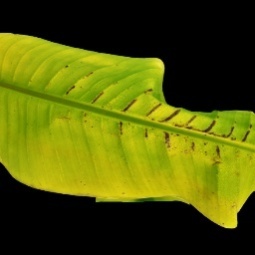
Label: Magnesium